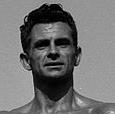
Age: 32